James Falconer (priest)

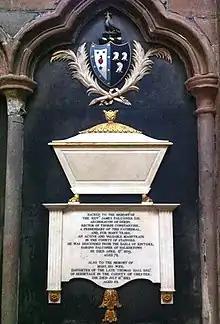
Memorial to James Falconer in Lichfield Cathedral

James Falconer (1738–1809) was an English cleric. He was Archdeacon of Derby from 1795 until his death.